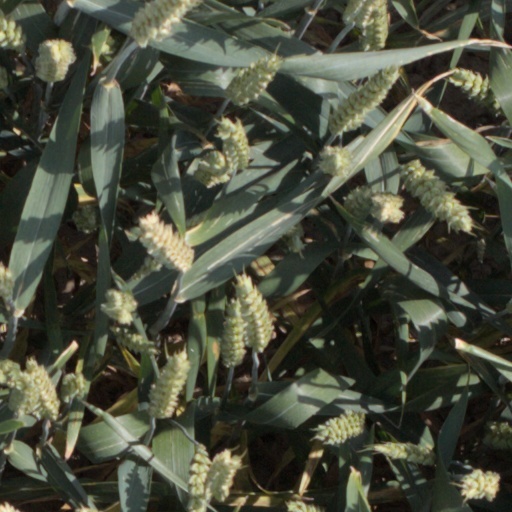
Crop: wheat